Sonic Soldier Borgman

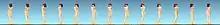
Anice Farm from "Sonic Soldier Borgman" - Resin Kit Model (2013)

, or simply , is a futuristic science fiction hero anime television series produced by Nippon TV, Yomiko Advertising, Toho and Ashi Productions. It was directed by Hiroshi Negishi, with Hideki Sonoda handling series scripts, Kia Asamiya designing the characters and Hiromoto Tobisawa composing the music. The TV series aired on Nippon TV and its affiliate stations on Wednesday evenings from April 13 to December 21, 1988, and was followed up by a video game, two movies, and an OVA miniseries released in 1988, 1989, 1990 and 1993, respectively.